Formula racing

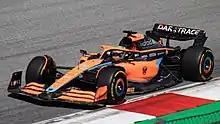
Daniel Ricciardo during the 2022 Austrian Grand Prix

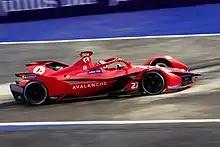
Jake Dennis driving a Gen2 Formula E car at the 2022 Mexico City ePrix

While reviving Grand Prix racing after World War II, the Fédération Internationale de l'Automobile's Commission Sportive Internationale defined the standardised regulations of Formula One (F1) in 1946. The first race to be run to the early Formula One regulations was a non-championship Grand Prix in Turin in September 1946. The first officially recognised Formula One season was held in 1947 and the "World Championship for Drivers" was inaugurated in 1950.